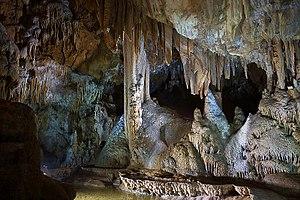
Concrétion carbonatée, appelée ""gour"", dans la grotte de la Madeleine."
Saint-Remèze est une commune française, située dans le département de l'Ardèche en région Auvergne-Rhône-Alpes.